Egg decorating in Slavic culture

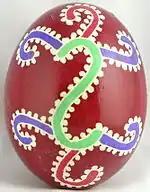
A traditional Ukrainian pysanka with spirals

Birds were considered the harbingers of spring, thus they were a commonplace Ukrainian pysanka motif. Birds of all kinds are the messengers of the sun and heaven. They are always shown perched, at rest, never flying (except for swallows and, in more recent times, white doves carrying letters). Roosters are symbols of masculinity, or the coming of dawn, and hens represent fertility.